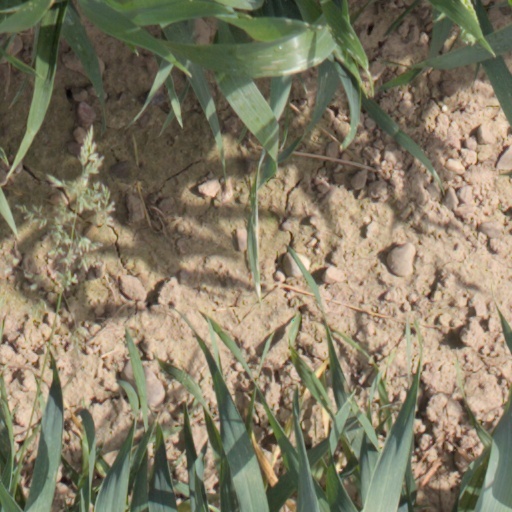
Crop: wheat